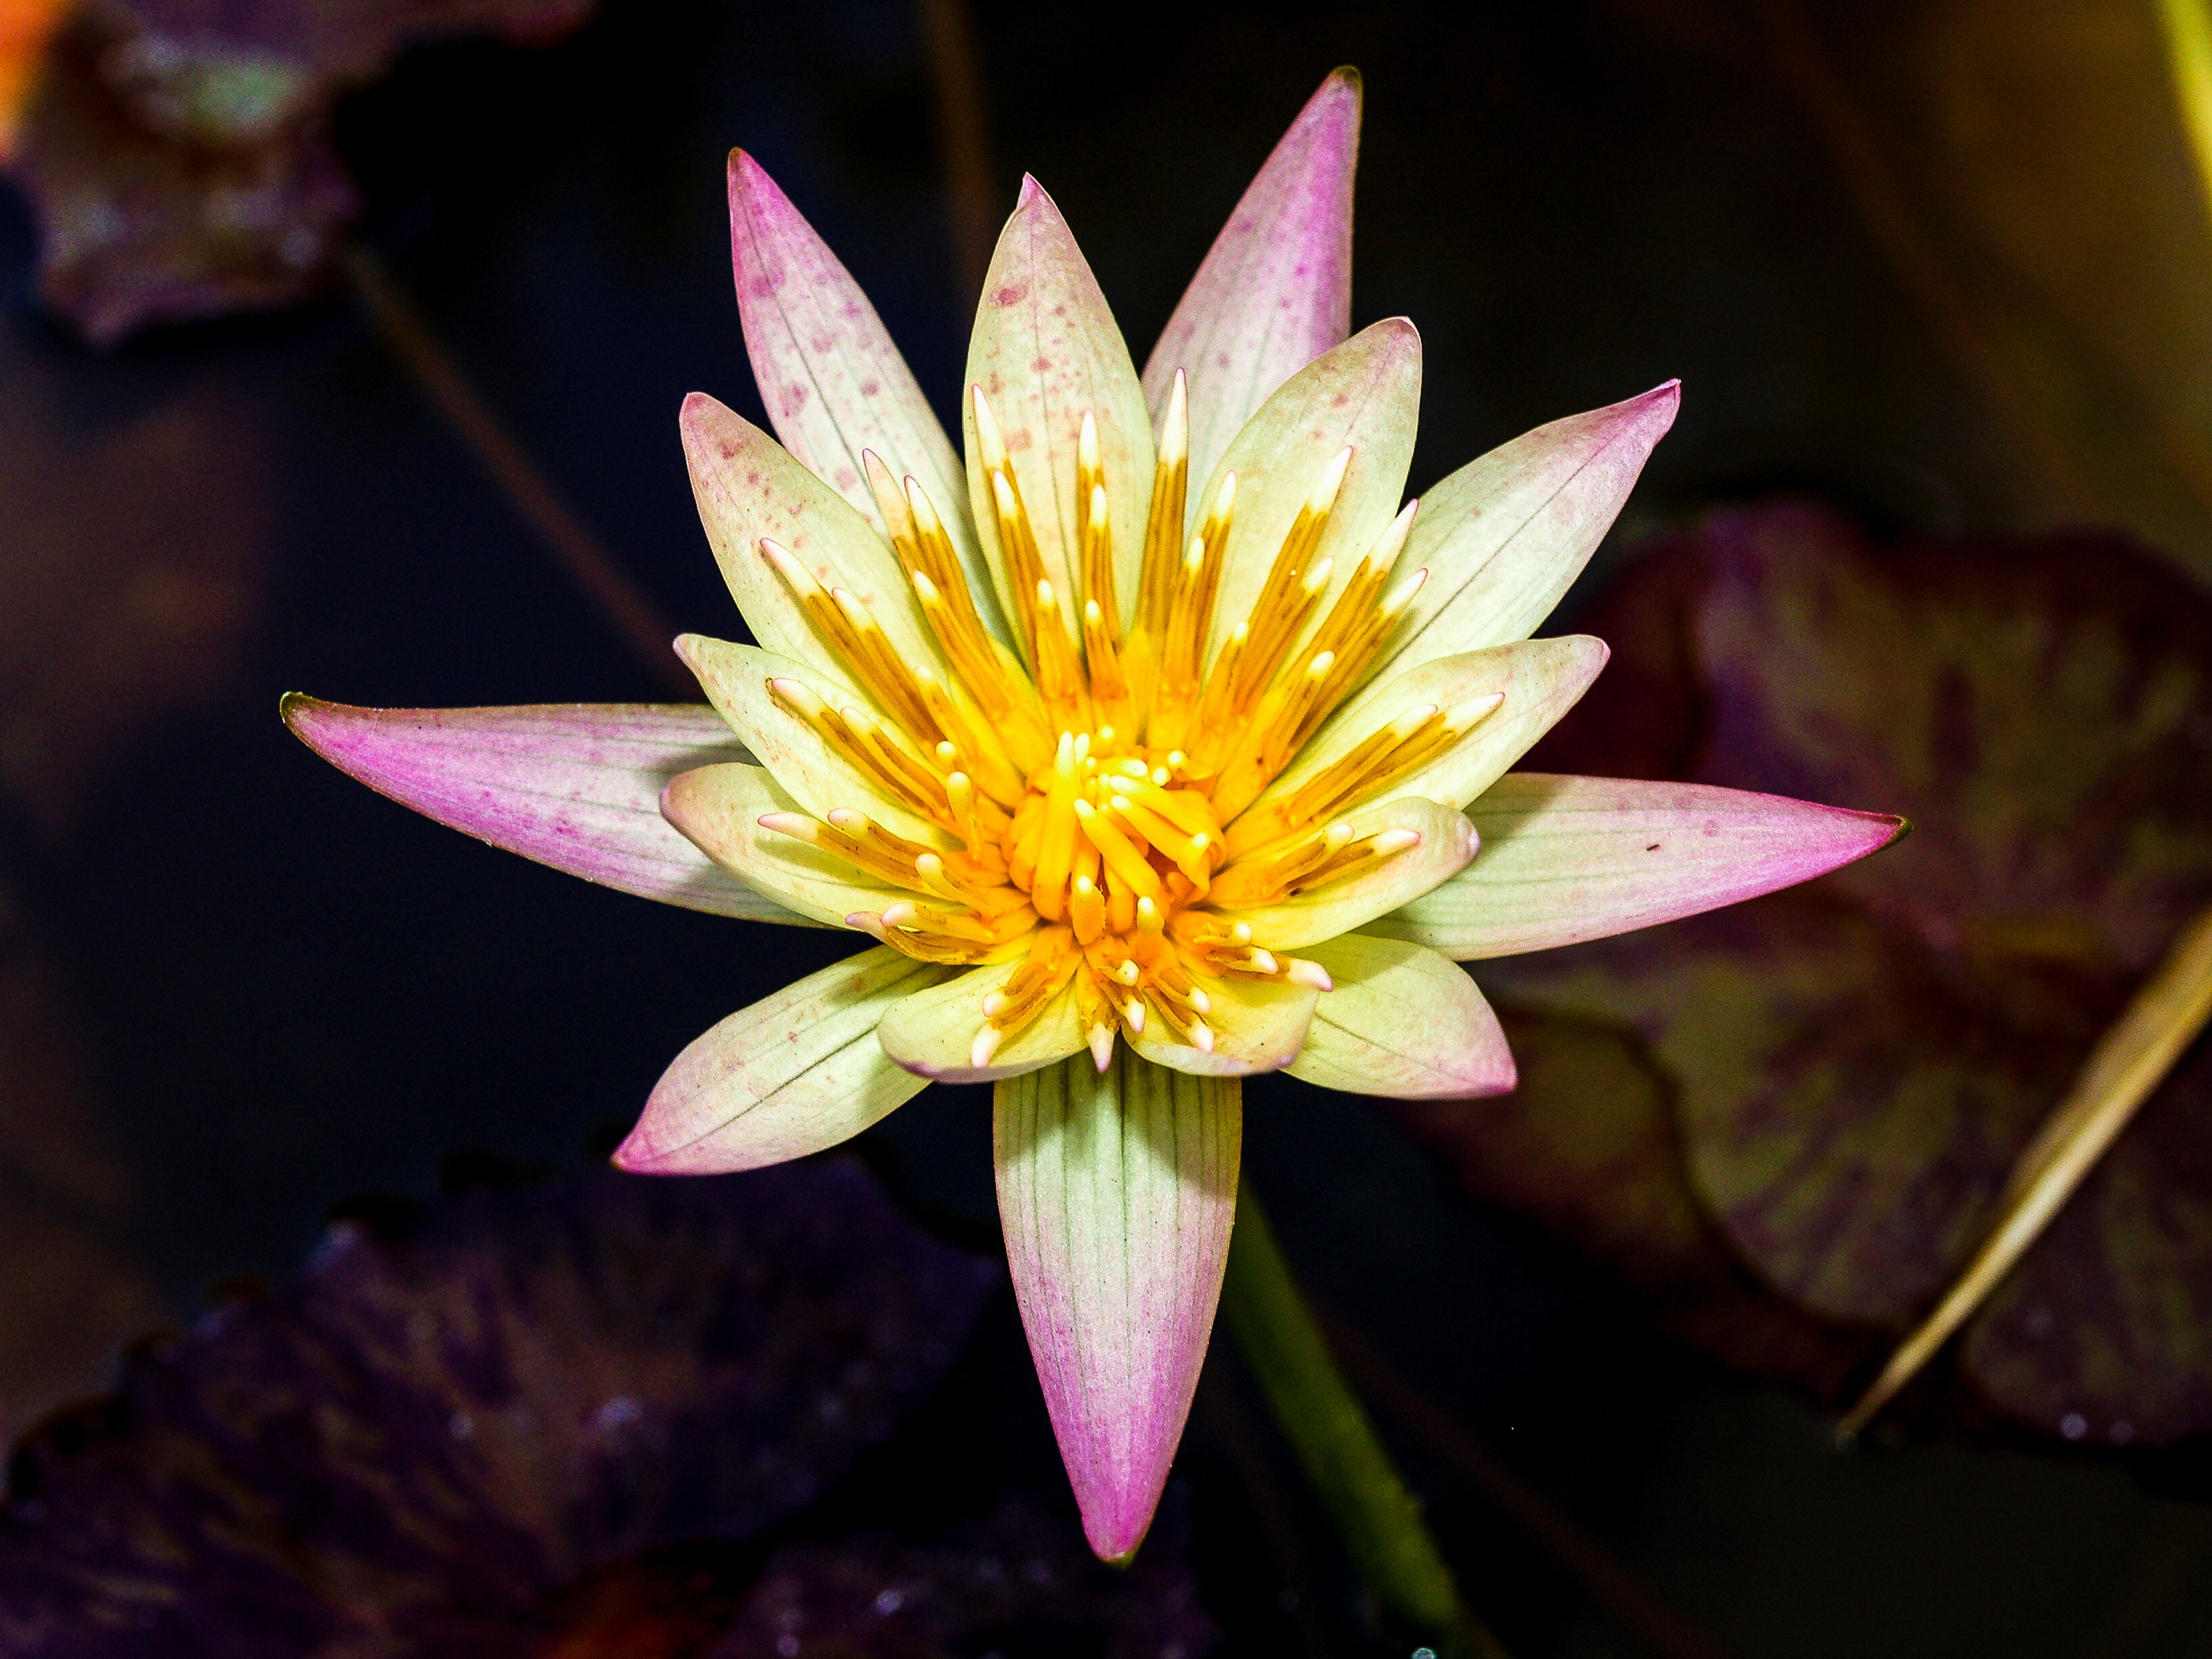
nature, lotus, bloom, blossom, flora, flower, pink, aquatic, blooming, green, pond, water, summer, beauty, beautiful, plant, tropical, oriental, spring, background, petal, waterlily, lake, botanical, botany, natural, lily, pod, floral, leaf, yellow, wildflower, close up, macro photography, aquatic plant, sacred lotus, pollen, proteales, lily family, plant stem, lotus family, annual plant